Joseph Hontheim

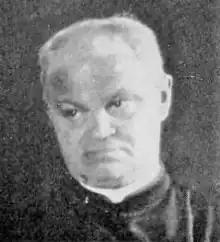

Joseph Hontheim (18 July 1858 – 2 February 1929) was a Catholic Christian theologian chiefly remembered for corresponding with Georg Cantor to formulate the mental concept of the infinite, and for the publications "Institutiones theodicaeae: sive theologiae naturalis secundum principia S. Thomae Aquinatis" (1893) and "Hell" (1910).